Dermatoses induced by Personal Protective Equipment

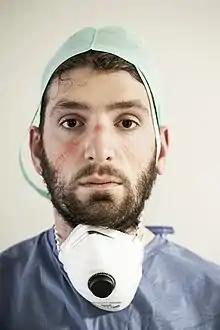
Skin rashes on the face of a healthcare professional following the use of N95 mask

Dermatoses induced by Personal Protective Equipment are skin lesions that occur due to the use of personal protective equipment (PPE). Personal Protective Equipment such as masks, face shields, goggles, gloves and gowns can cause abrasion in the skin and retain moisture in body parts, particularly the face. During the COVID-19 pandemic, healthcare workers and general public need to use personal protective equipment, sometimes for extended duration, which may result in skin problems due to friction, pressure, long-term sealing and moisture retention.